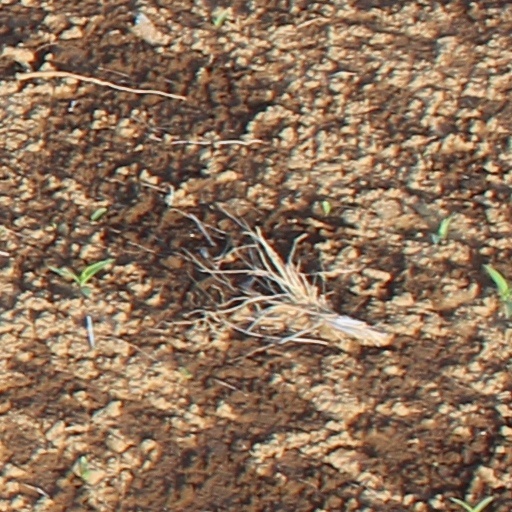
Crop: wheat